Keith Gleeson

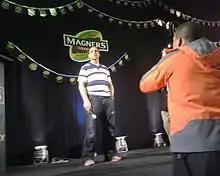

Keith Gleeson (born 21 June 1976) is a retired Irish Australian rugby union football player.